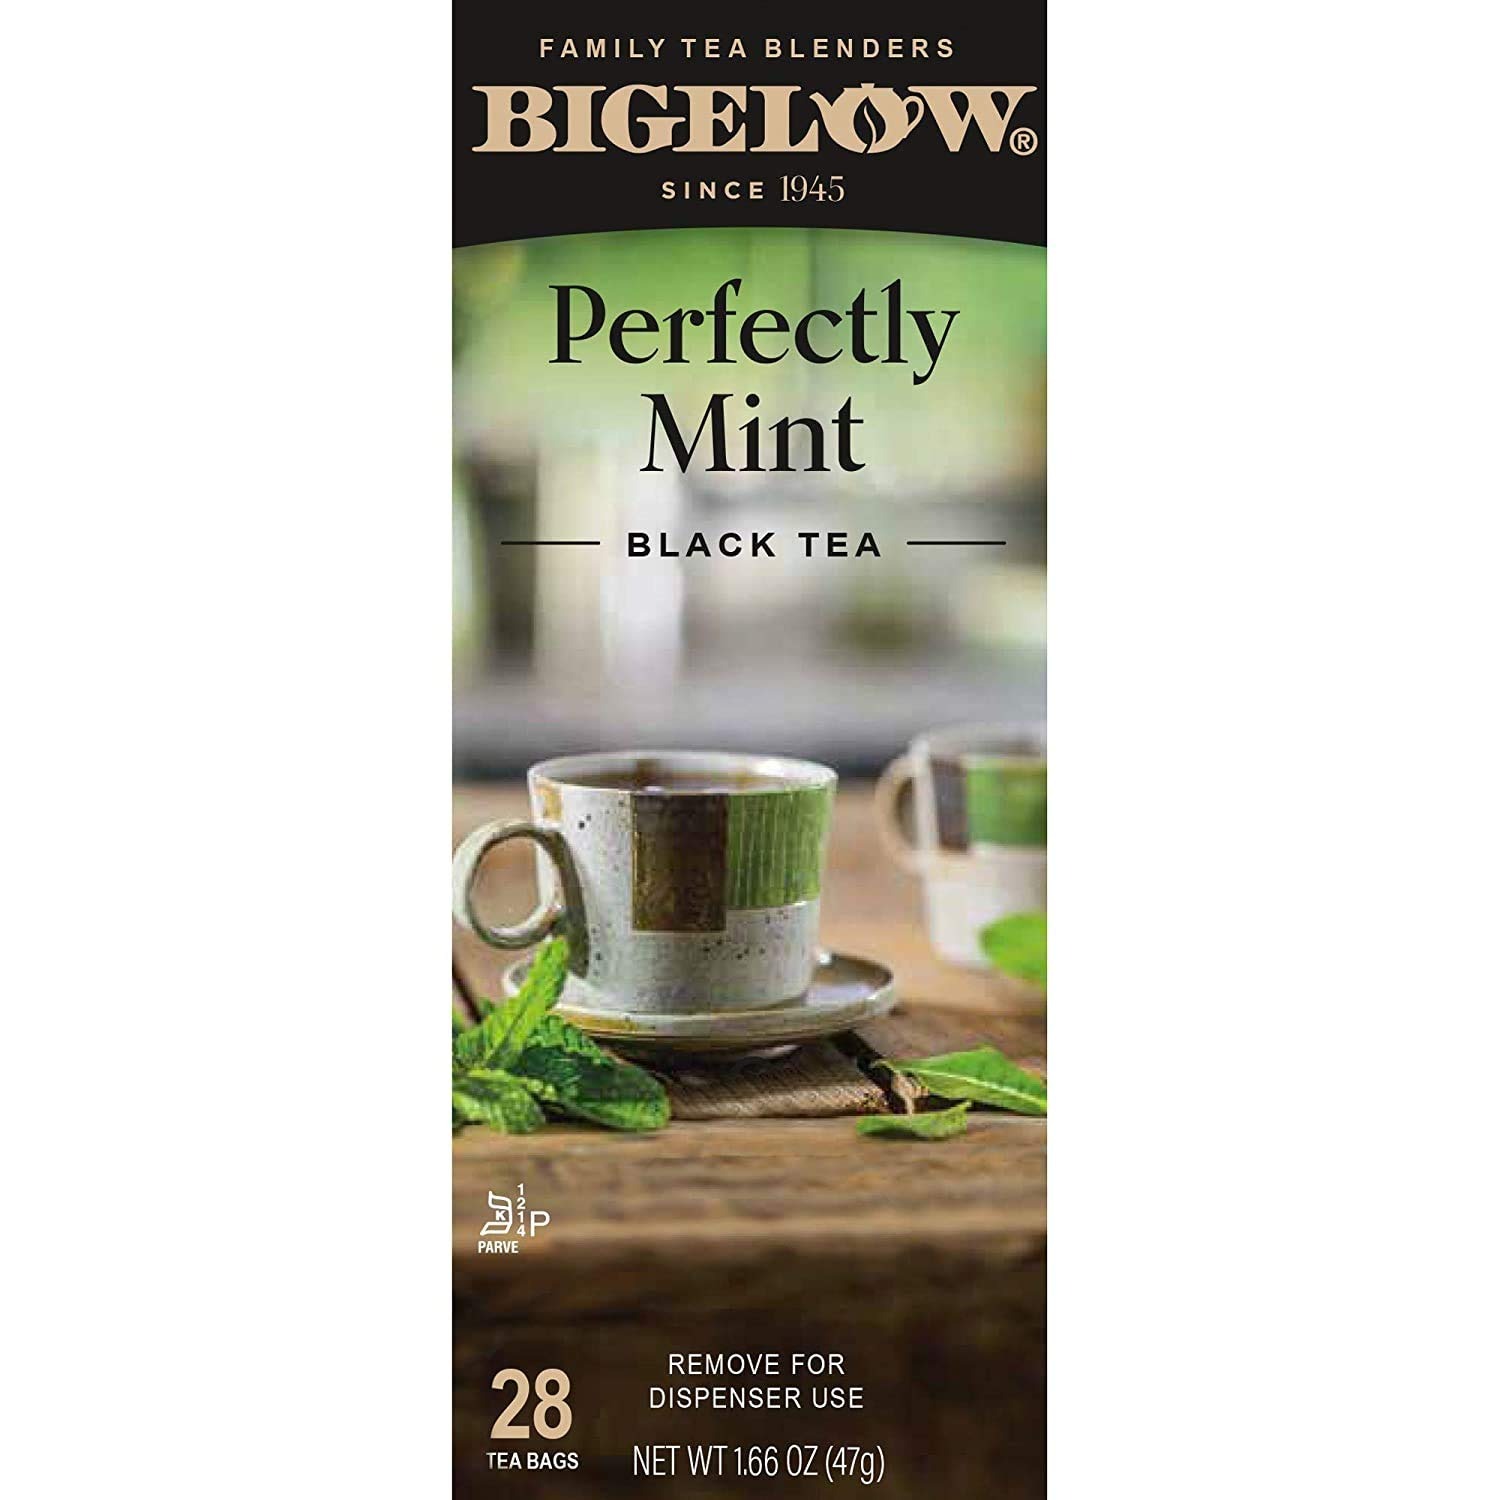
Item Name: Bigelow Plantation Mint Black Tea Bags 28-Count Box (Pack of 3) Mint Flavored Black Tea Naturally & Artificially Flavored
Value: 3.0
Unit: Count

Price: 9.25